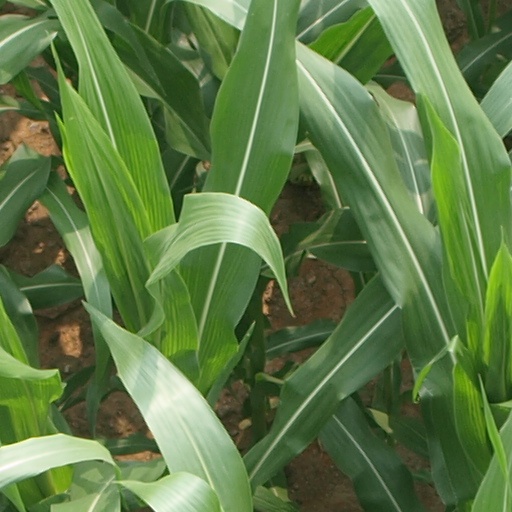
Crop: maize; corn